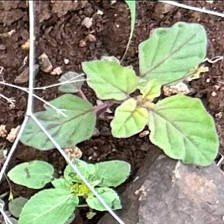
Weed species: Punarnava _(Boerhaavia diffusa)